Sebeka, Minnesota

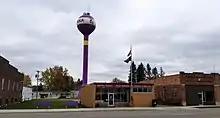
Sebeka post office.

In the Sebeka High School building is a mural, painted in 1938, by artist Richard Haines that demonstrates the casein paint process as used in fresco-painting. Murals were produced from 1934 to 1943 in the United States through the Section of Painting and Sculpture, later called the Section of Fine Arts, of the Treasury Department.